Balan Wonderworld

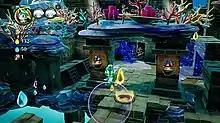
Gameplay from "Balan Wonderworld"; the player character (centre) uses a costume ability to traverse the environment.

"Balan Wonderworld" is a platformer video game where players take on the role of either Leo Craig or Emma Cole, two children drawn into the magical realm of Wonderworld by a being called Balan. The game plays out across twelve multi-level areas called Chapters. In the beginning, only the first chapter is available, collecting items called Balan Statues in each area will unlock Chapters. Within each chapter, Leo and Emma must navigate through a sandbox environment, searching areas for collectables and solving puzzles to progress to the end of the level. Collectables include Balan Statues and crystalline objects called Drops. A simple control scheme is used, with two buttons used to change between costumes, and other actions aside from character and camera movement mapped to all other buttons. During exploration, enemies called Negati will appear and attack the player character. Each chapter ends with a boss battle themed after the Chapter's environment and narrative. The game uses adaptive difficulty, adjusting the number and types of enemies based on player performance both on the initial playthrough and return playthroughs of stages.